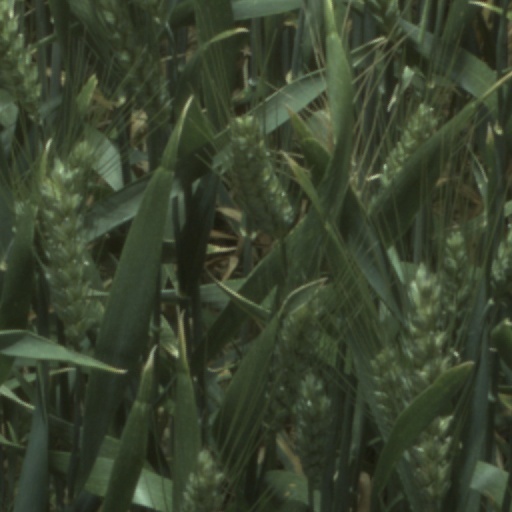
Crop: wheat